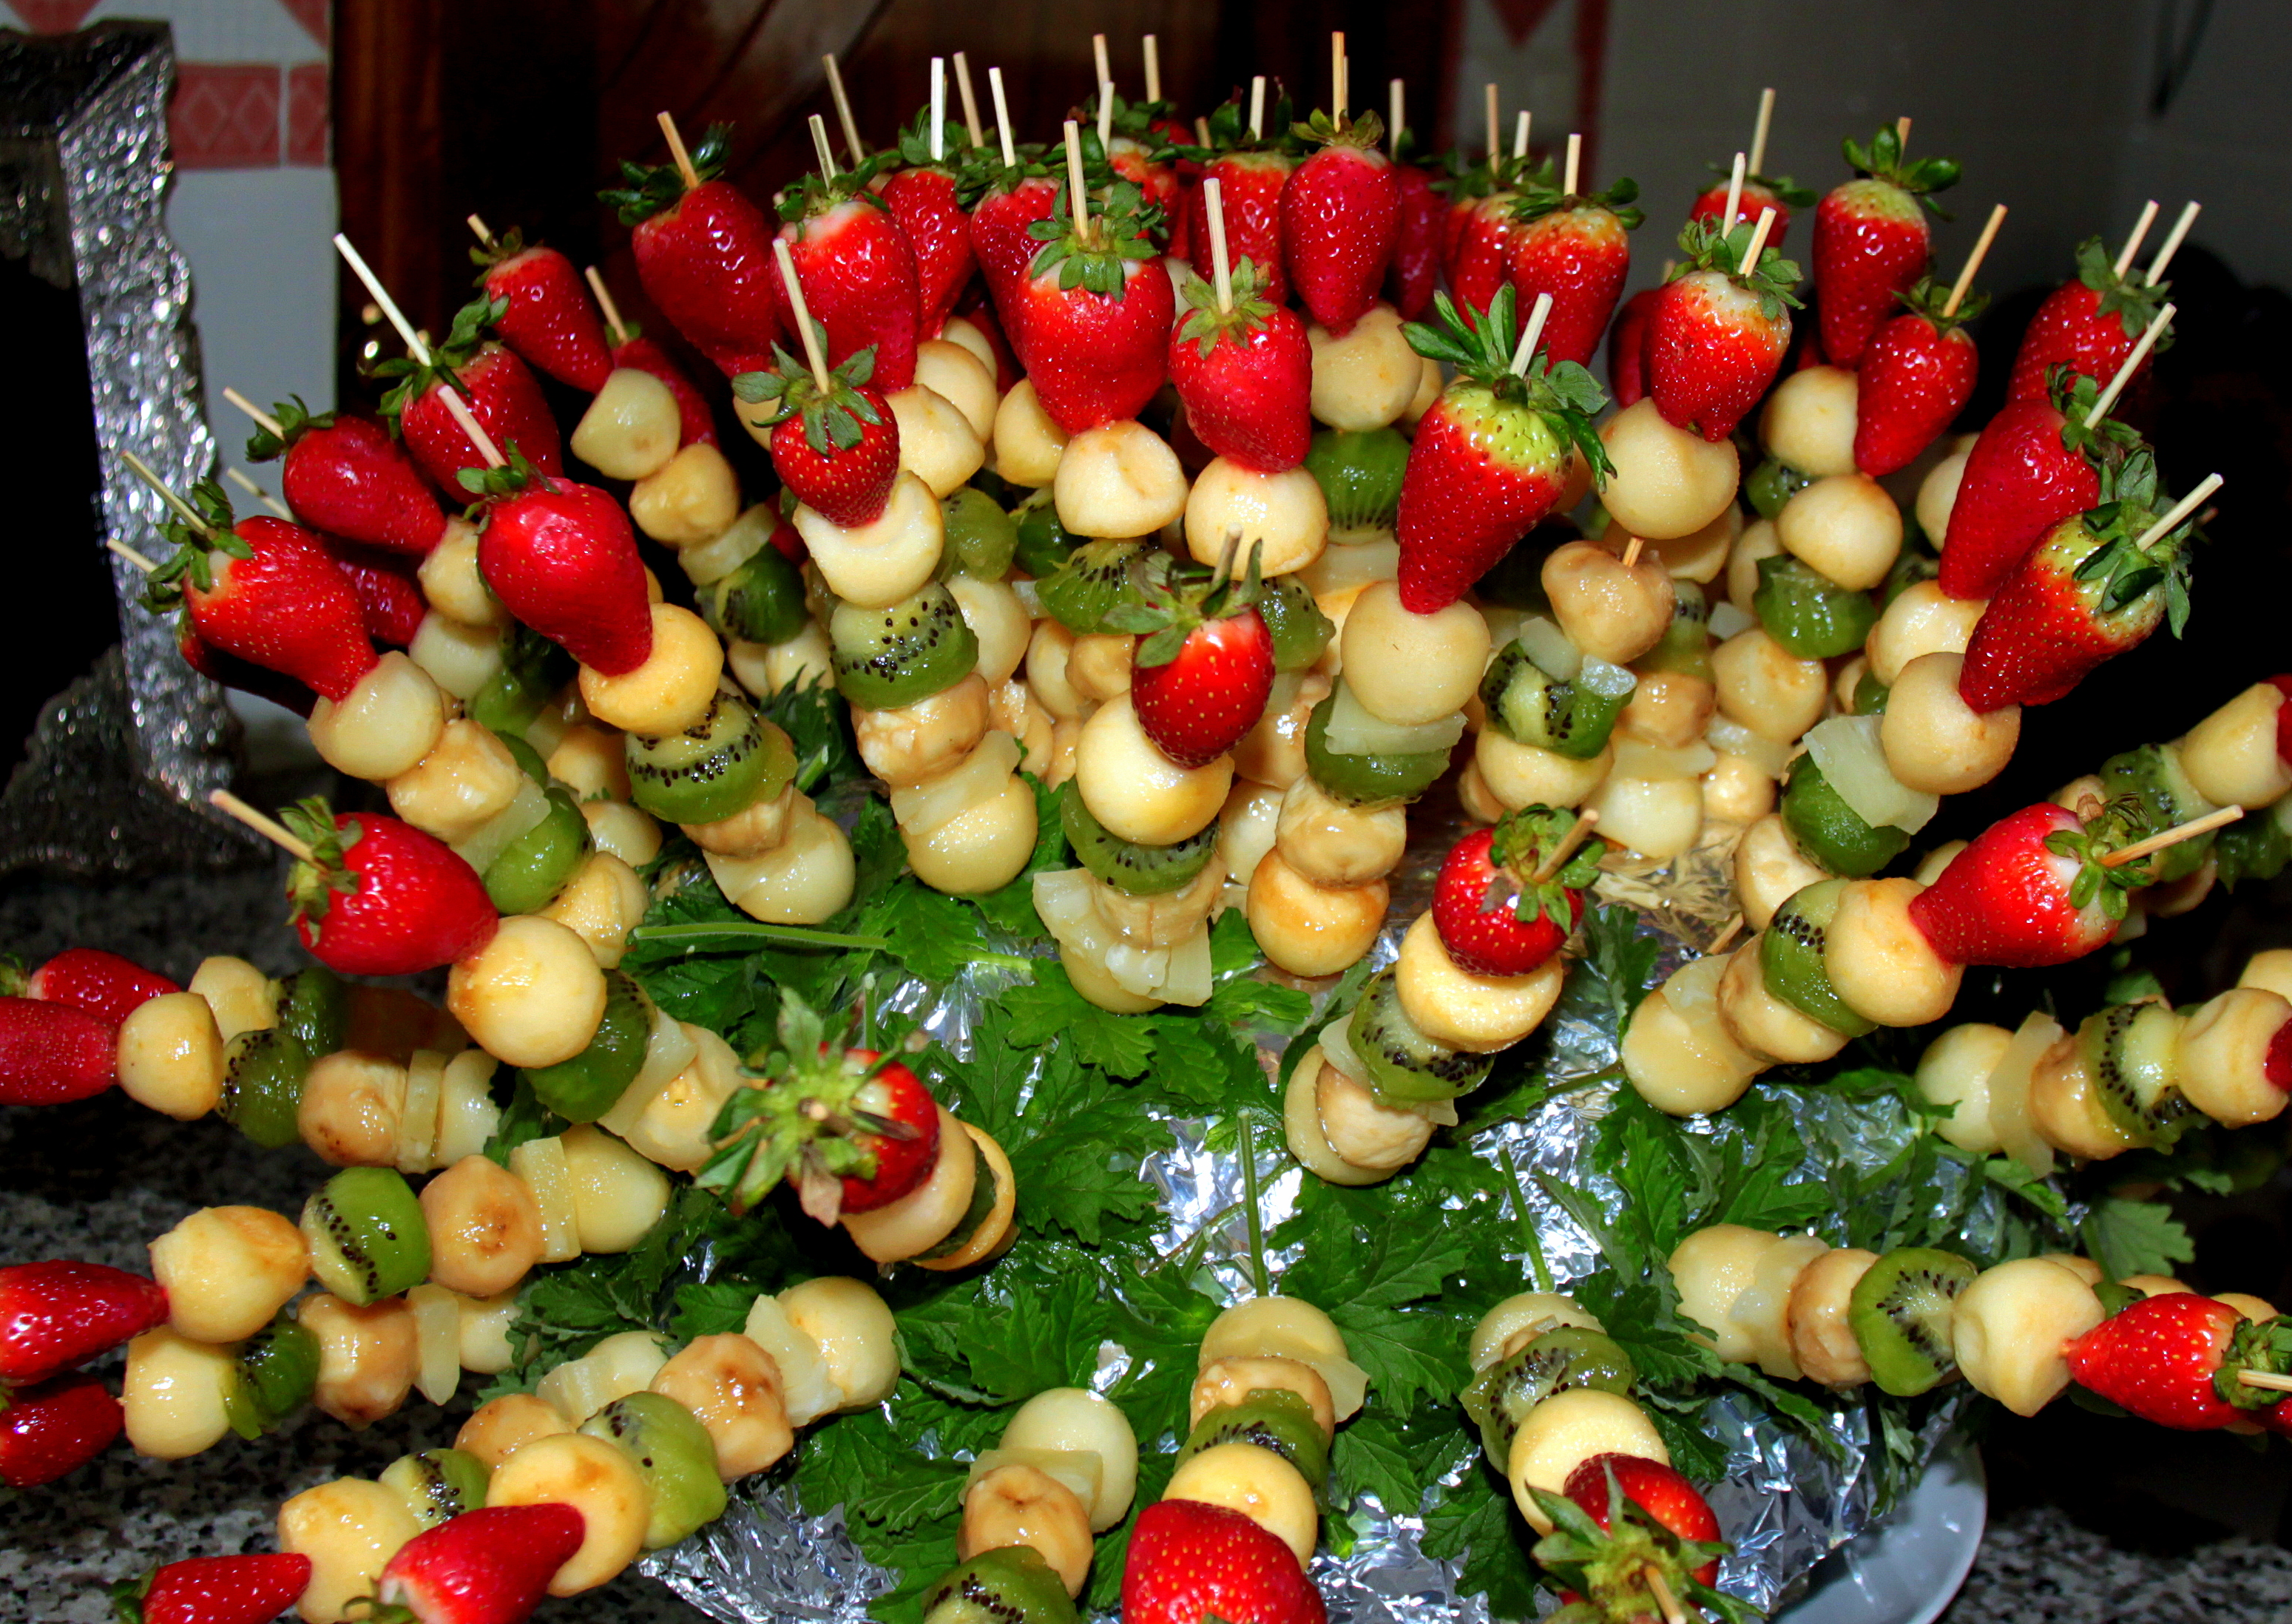
nature, group, plant, white, fruit, sweet, ripe, orange, food, green, red, produce, tropical, color, natural, fresh, colorful, yellow, vegetable, natural foods, vegetarian food, appetizer, dish, leaf vegetable, finger food, local food, canape, salad